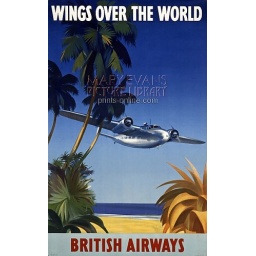
British Airways poster Wings Over the World , showing a twin-engined aeroplane flying low over a tropical beach.